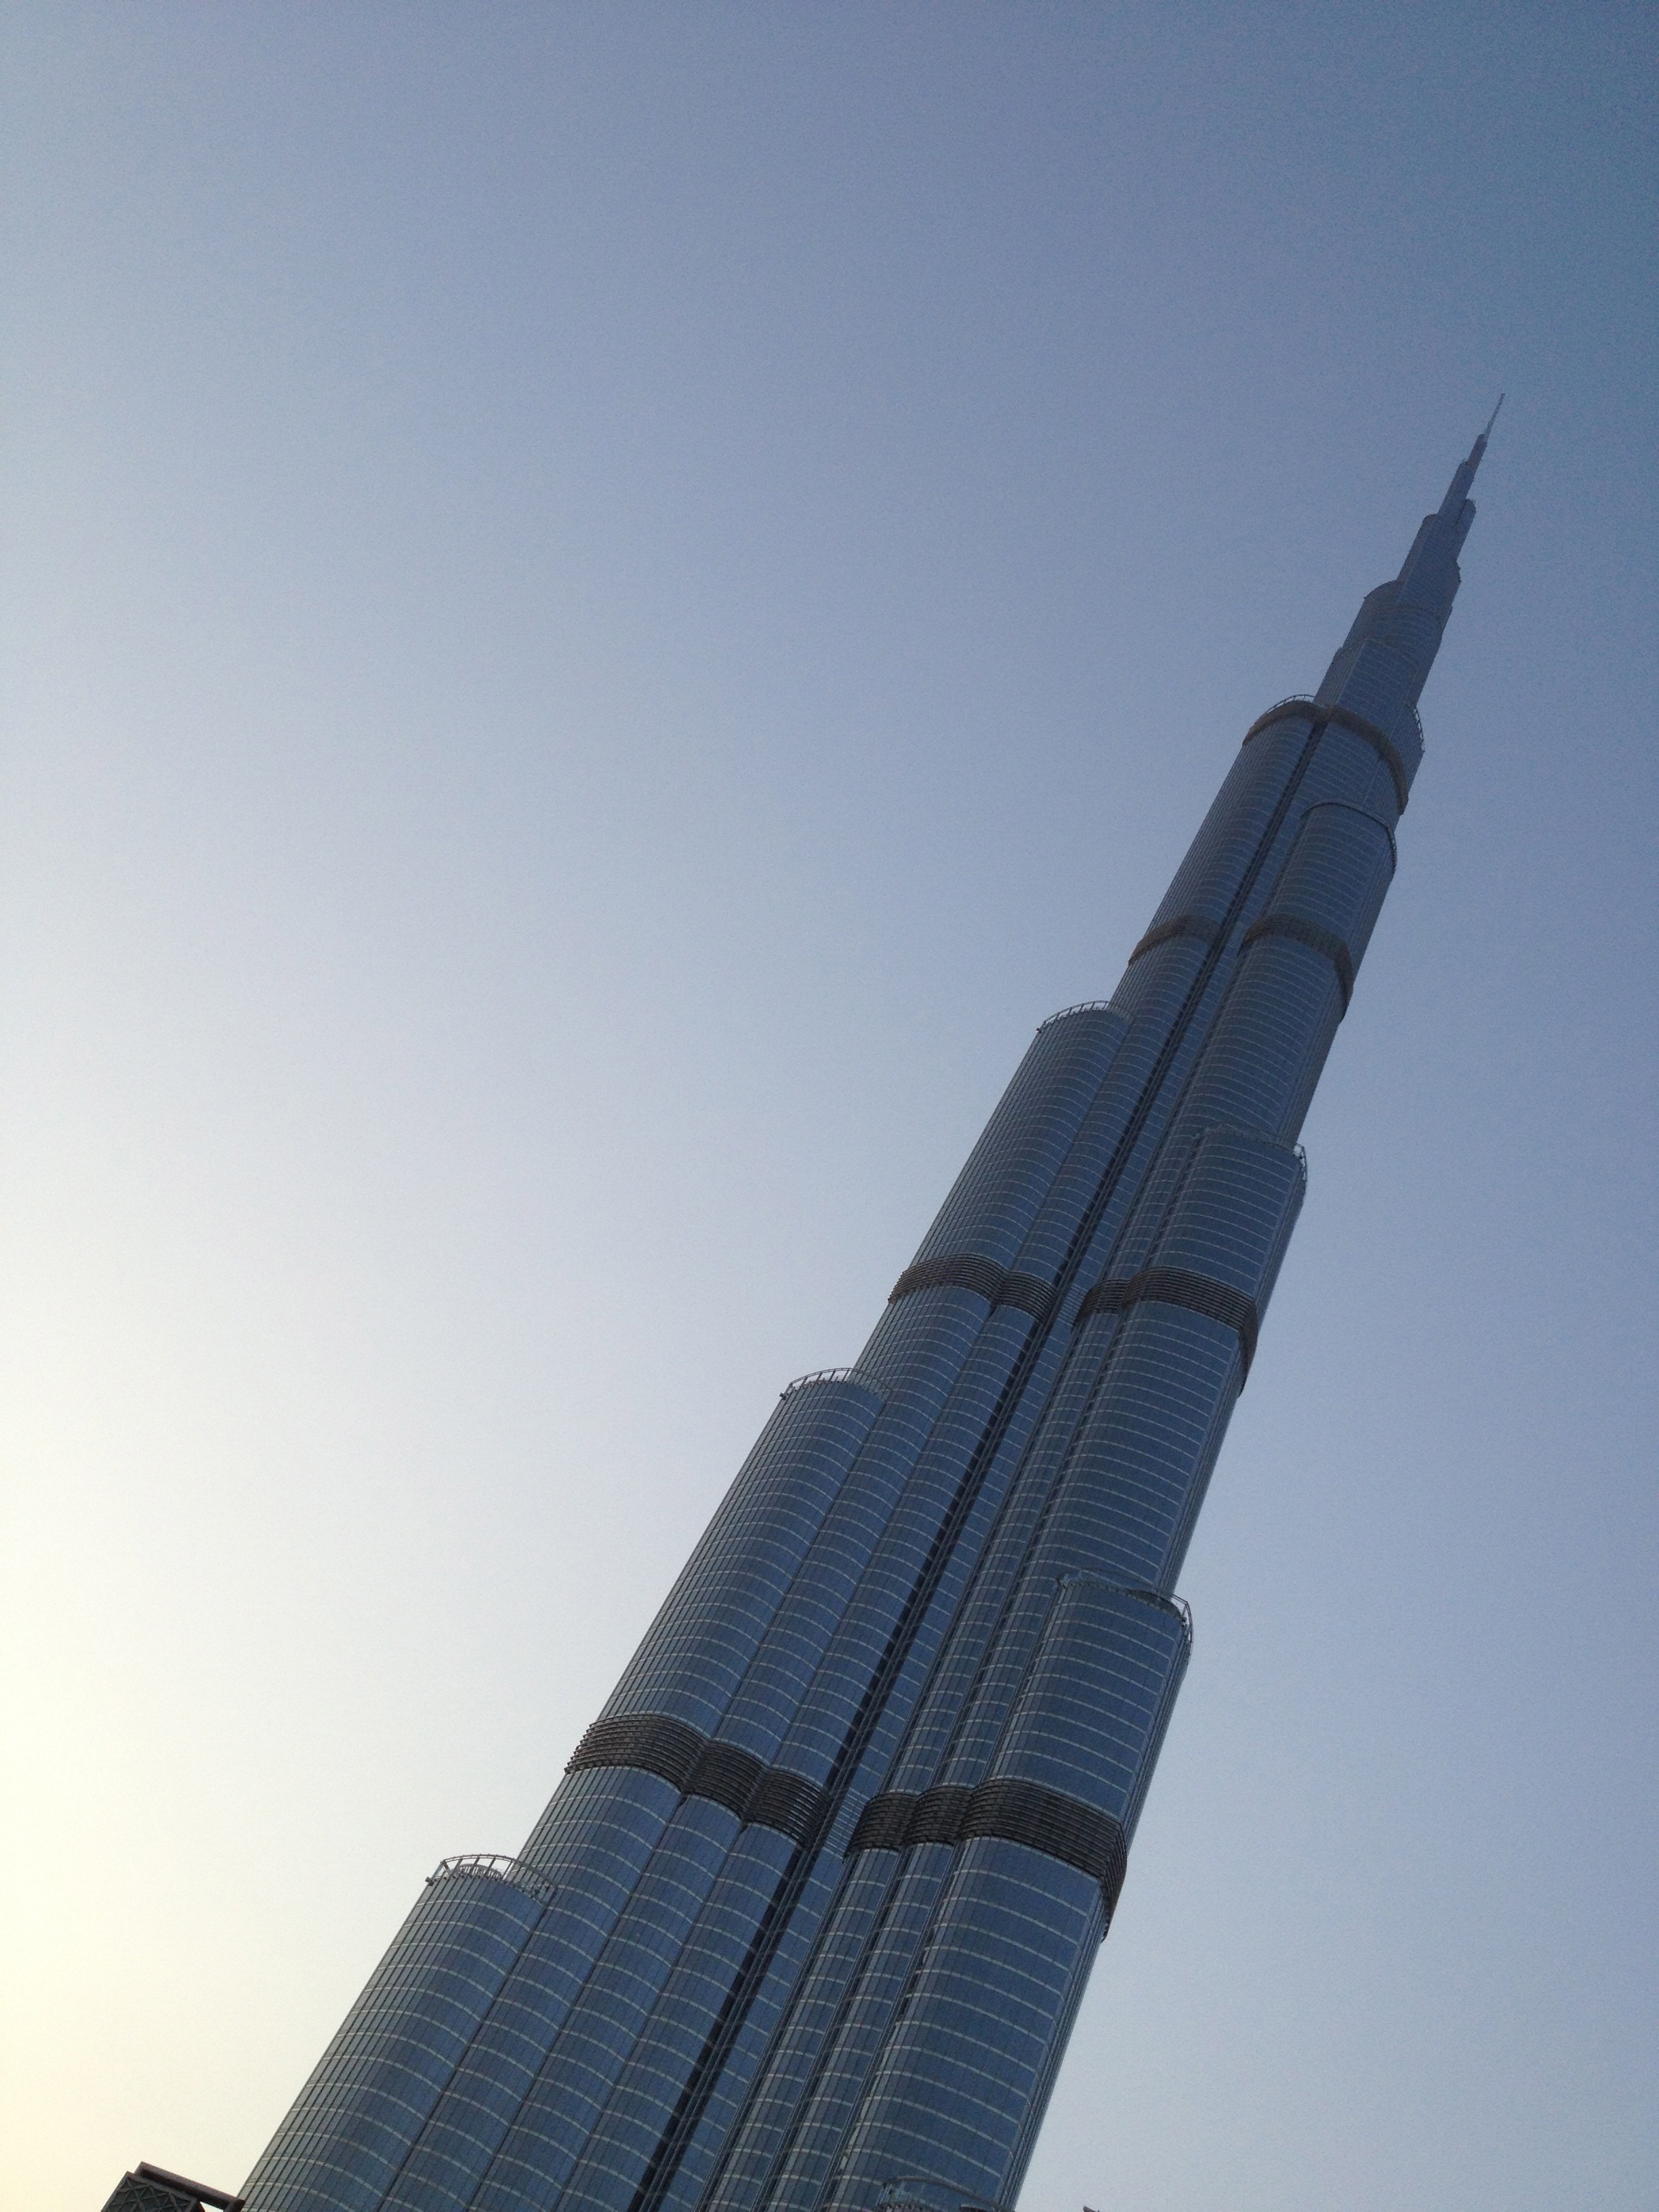
architecture, structure, sky, building, skyscraper, monument, construction, vehicle, tower, mast, dubai, landmark, blue, exterior, modern, tower block, engineering, design, spire, steeple, architectural, burj khalifa, architecture design, united arab emirates, atmosphere of earth